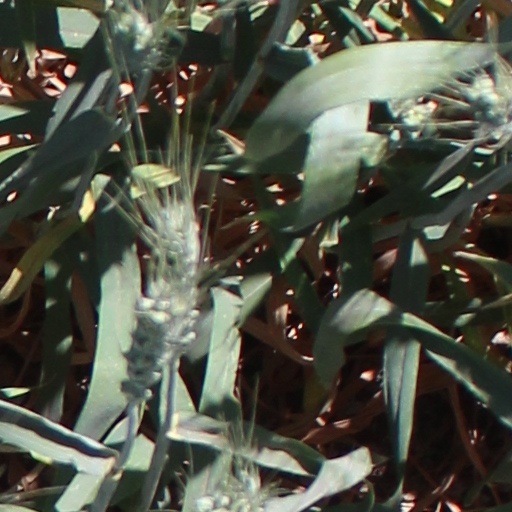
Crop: wheat